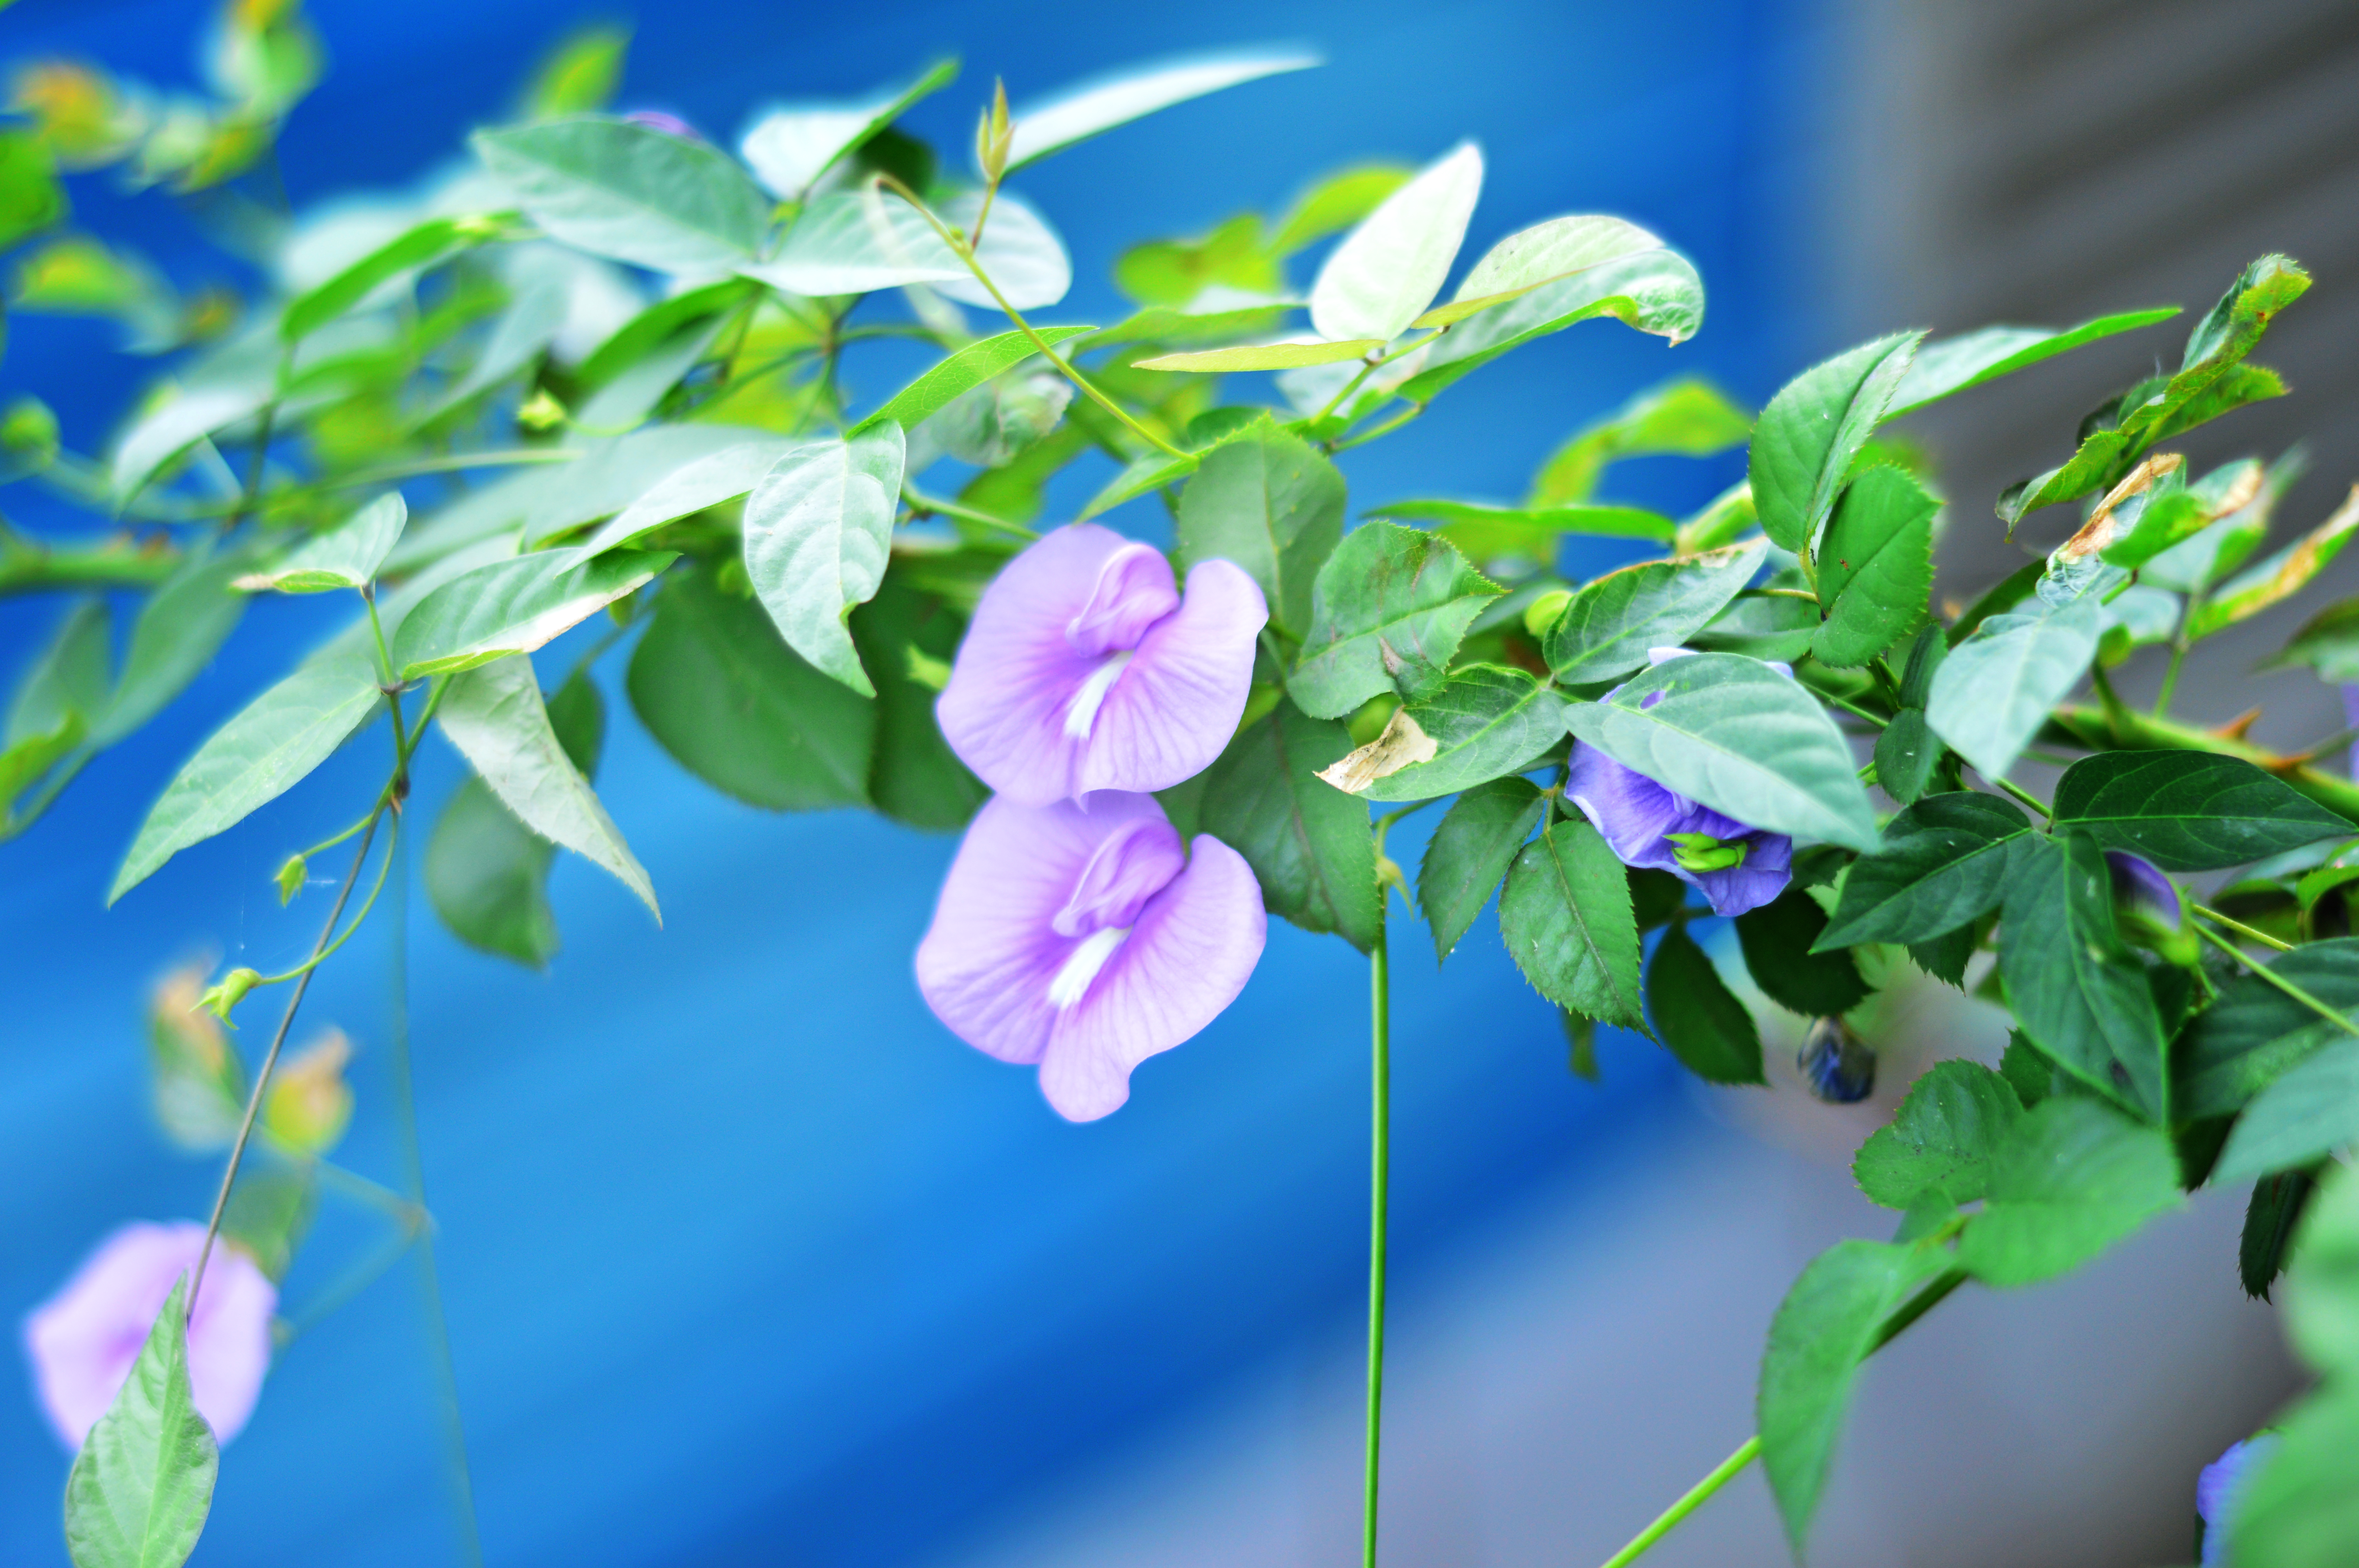
flowers, flower, flowering plant, plant, blue, leaf, petal, plant stem, wildflower, bellflower family